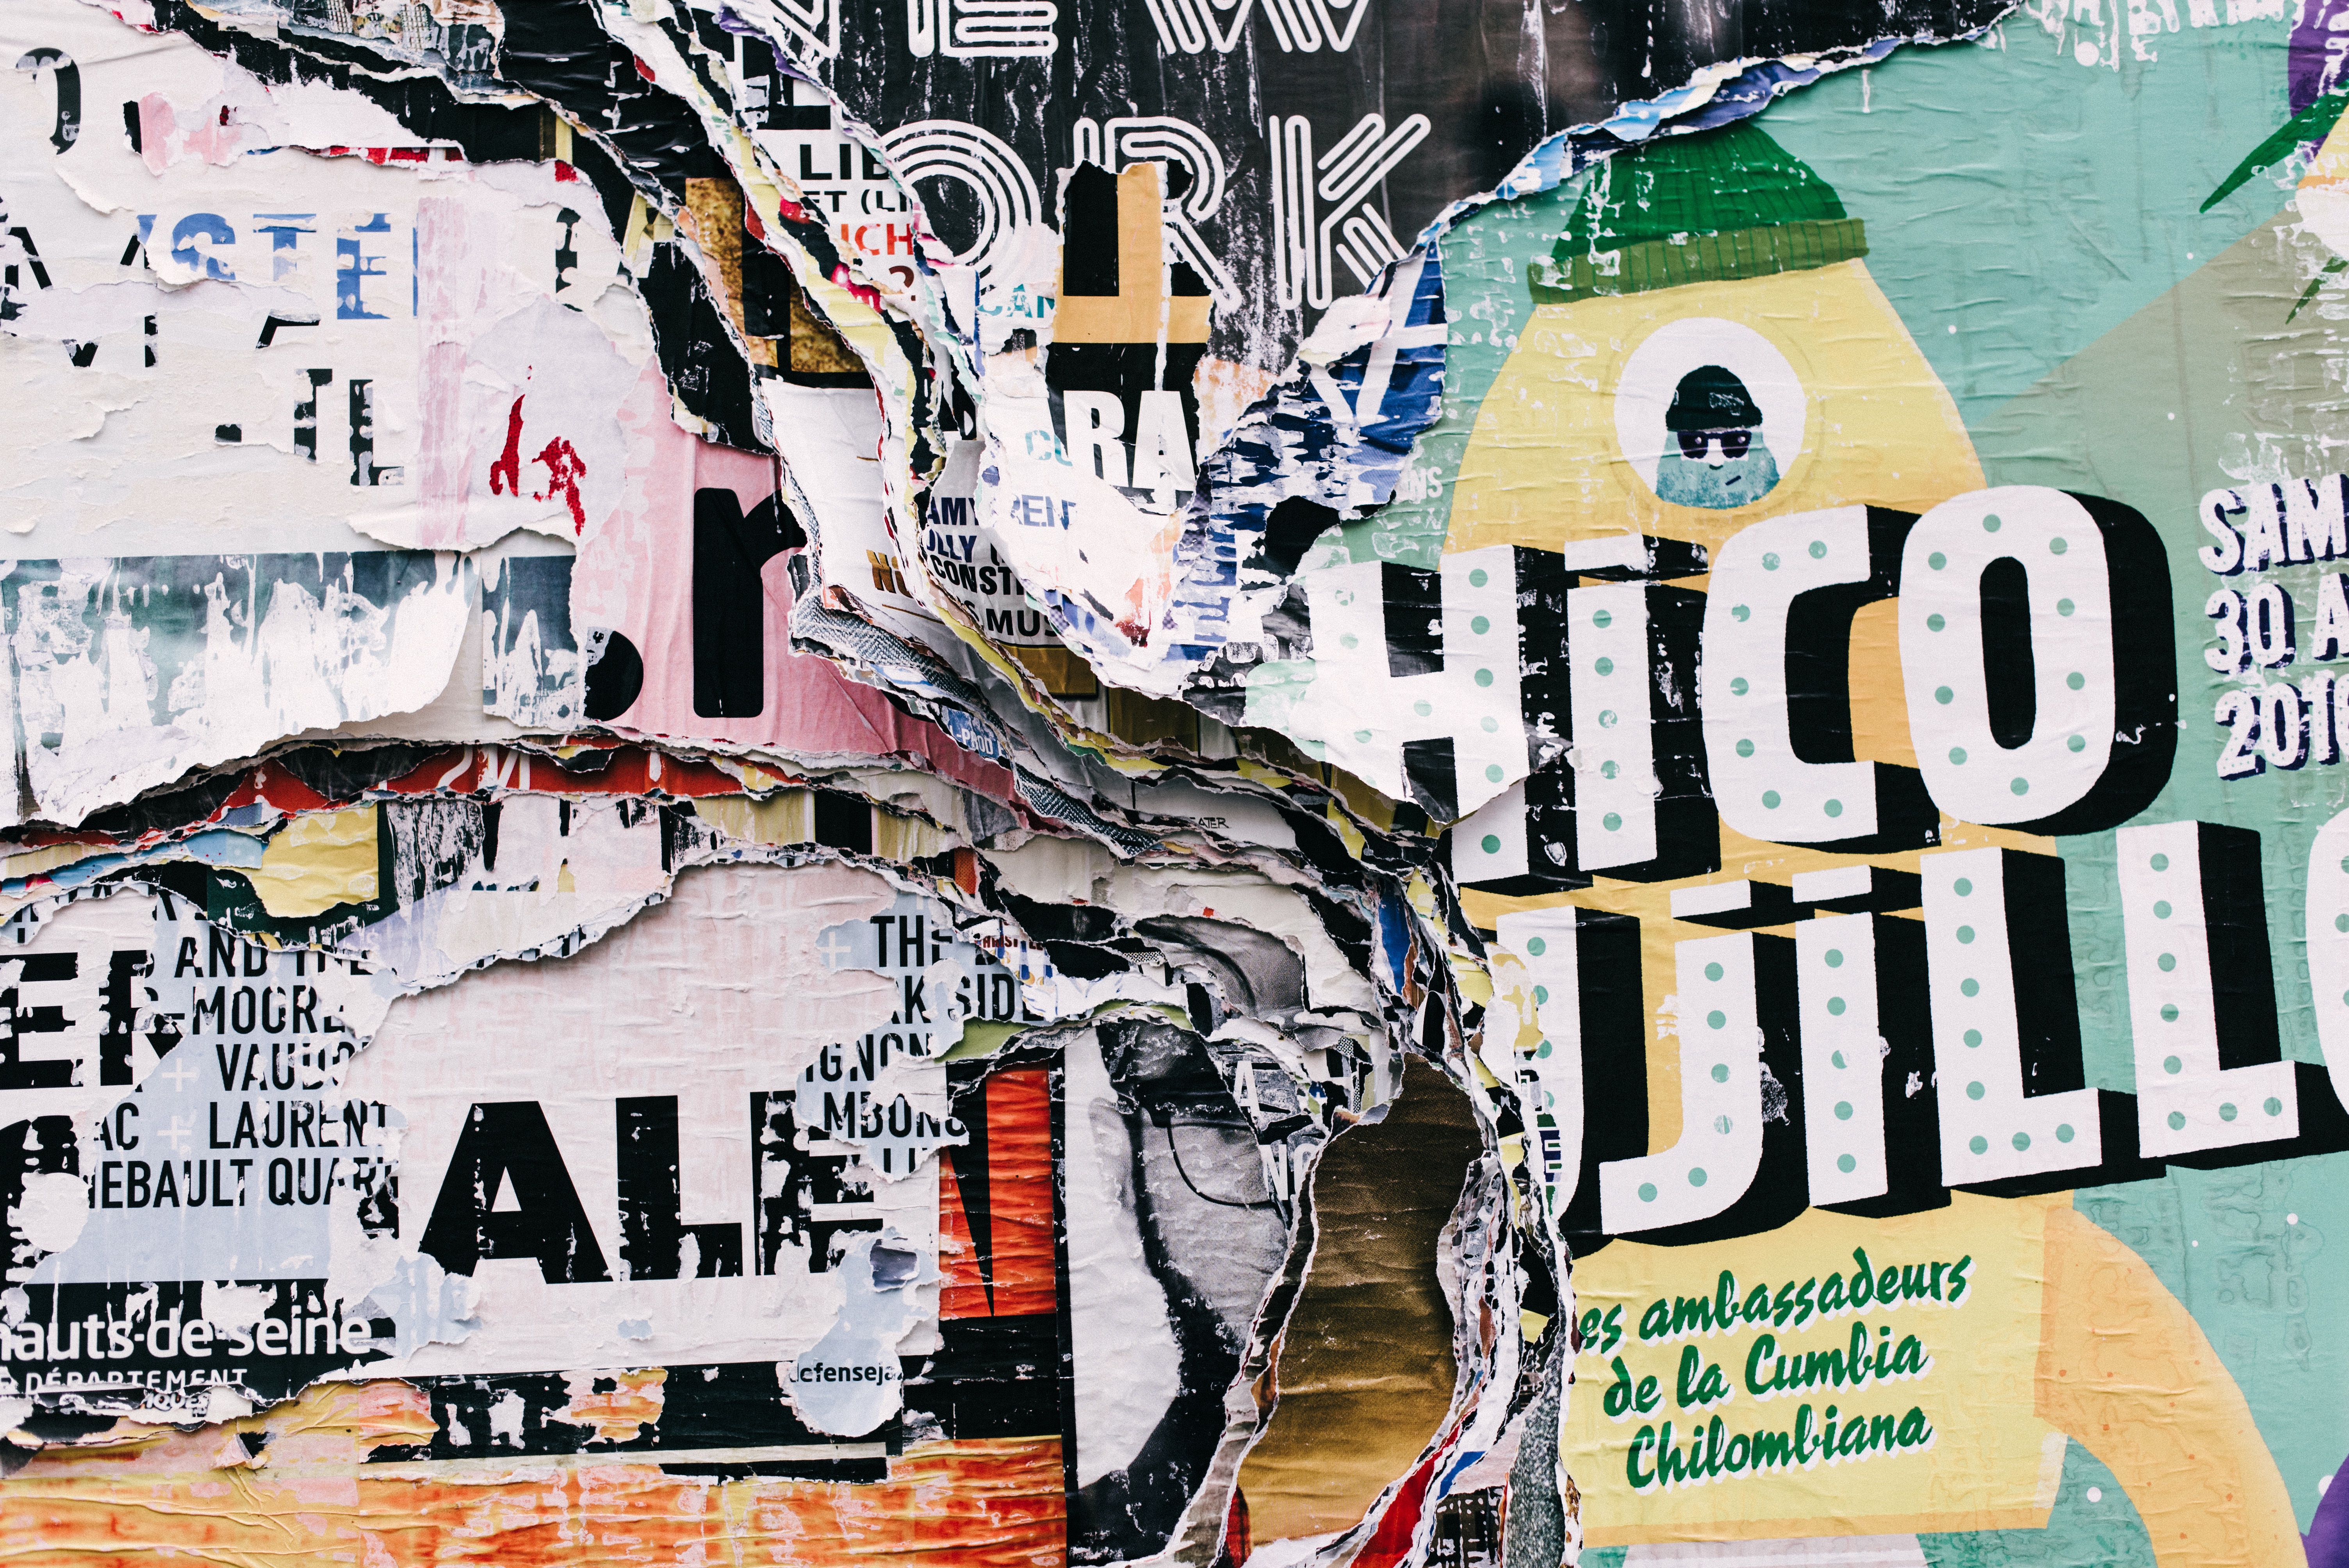
street art, art, illustration, mural, collage, photomontage, poster